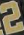
Number: 2